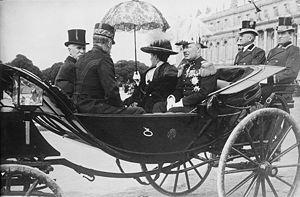
Eduard Alexander Felix Kersten, né le 30 septembre 1898 à Tartu et mort le 16 avril 1960 à Hamm, est un masseur, médecin en thérapie manuelle, qui a soigné des membres de la famille royale des Pays-Bas, ainsi que le chef des SS, Heinrich Himmler. Pour ses services auprès du Reichsführer-SS, il a, entre autres, obtenu la libération de milliers de prisonniers détenus dans des camps de concentration, leur sauvant ainsi la vie. Personnalité complexe, ses déclarations sur son rôle décisif dans l'annulation d'un projet de déportation de la population néerlandaise en Pologne — dont la réalité est mise en doute par les historiens — sont aujourd'hui contestées. Joseph Kessel a écrit une biographie romancée qui lui est consacrée : Les mains du miracle.